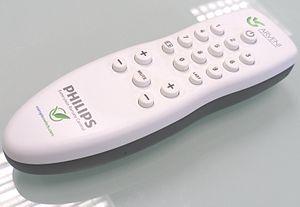
La piézoélectricité est la propriété que possèdent certains matériaux de se polariser électriquement sous l’action d’une contrainte mécanique et réciproquement de se déformer lorsqu’on leur applique un champ électrique. Les deux effets sont indissociables. Le premier est appelé effet piézoélectrique direct ; le second effet piézoélectrique inverse.